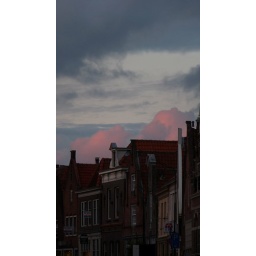
Part of my Sunset Series. Taken in my hometown of Monnickendam. Shot of some houses near my home with some impressive clouds in the background.